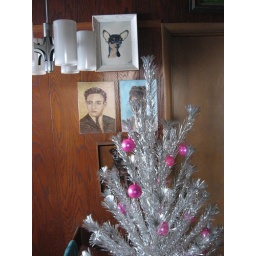
the silver sparkler, decorated in vintage pink ornaments